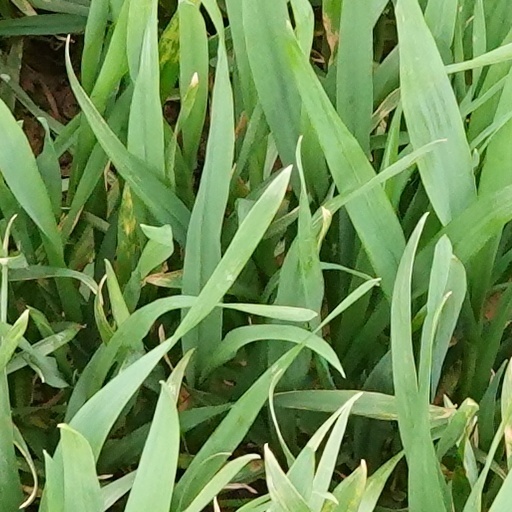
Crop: wheat